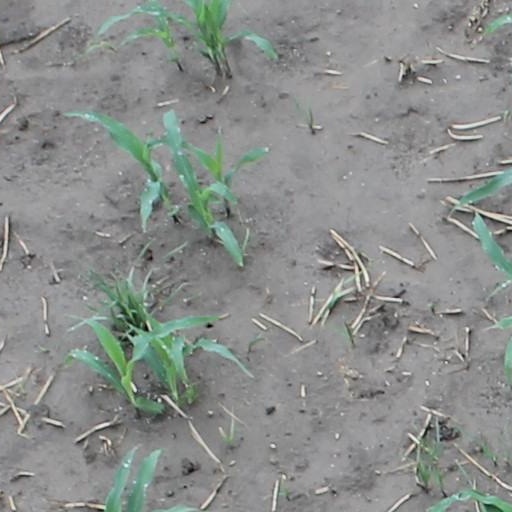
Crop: maize; corn